Amy Lazaro-Javier

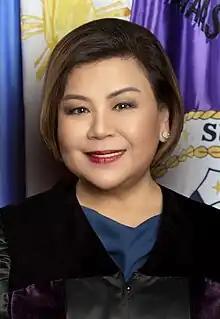
Javier in December 2022

Amy Lazaro-Javier (born Amy Carillo Lazaro; November 16, 1956) is a Filipino judge who has served as an associate justice of the Supreme Court of the Philippines since 2019. She was appointed by President Rodrigo Duterte to succeed Noel Tijam.